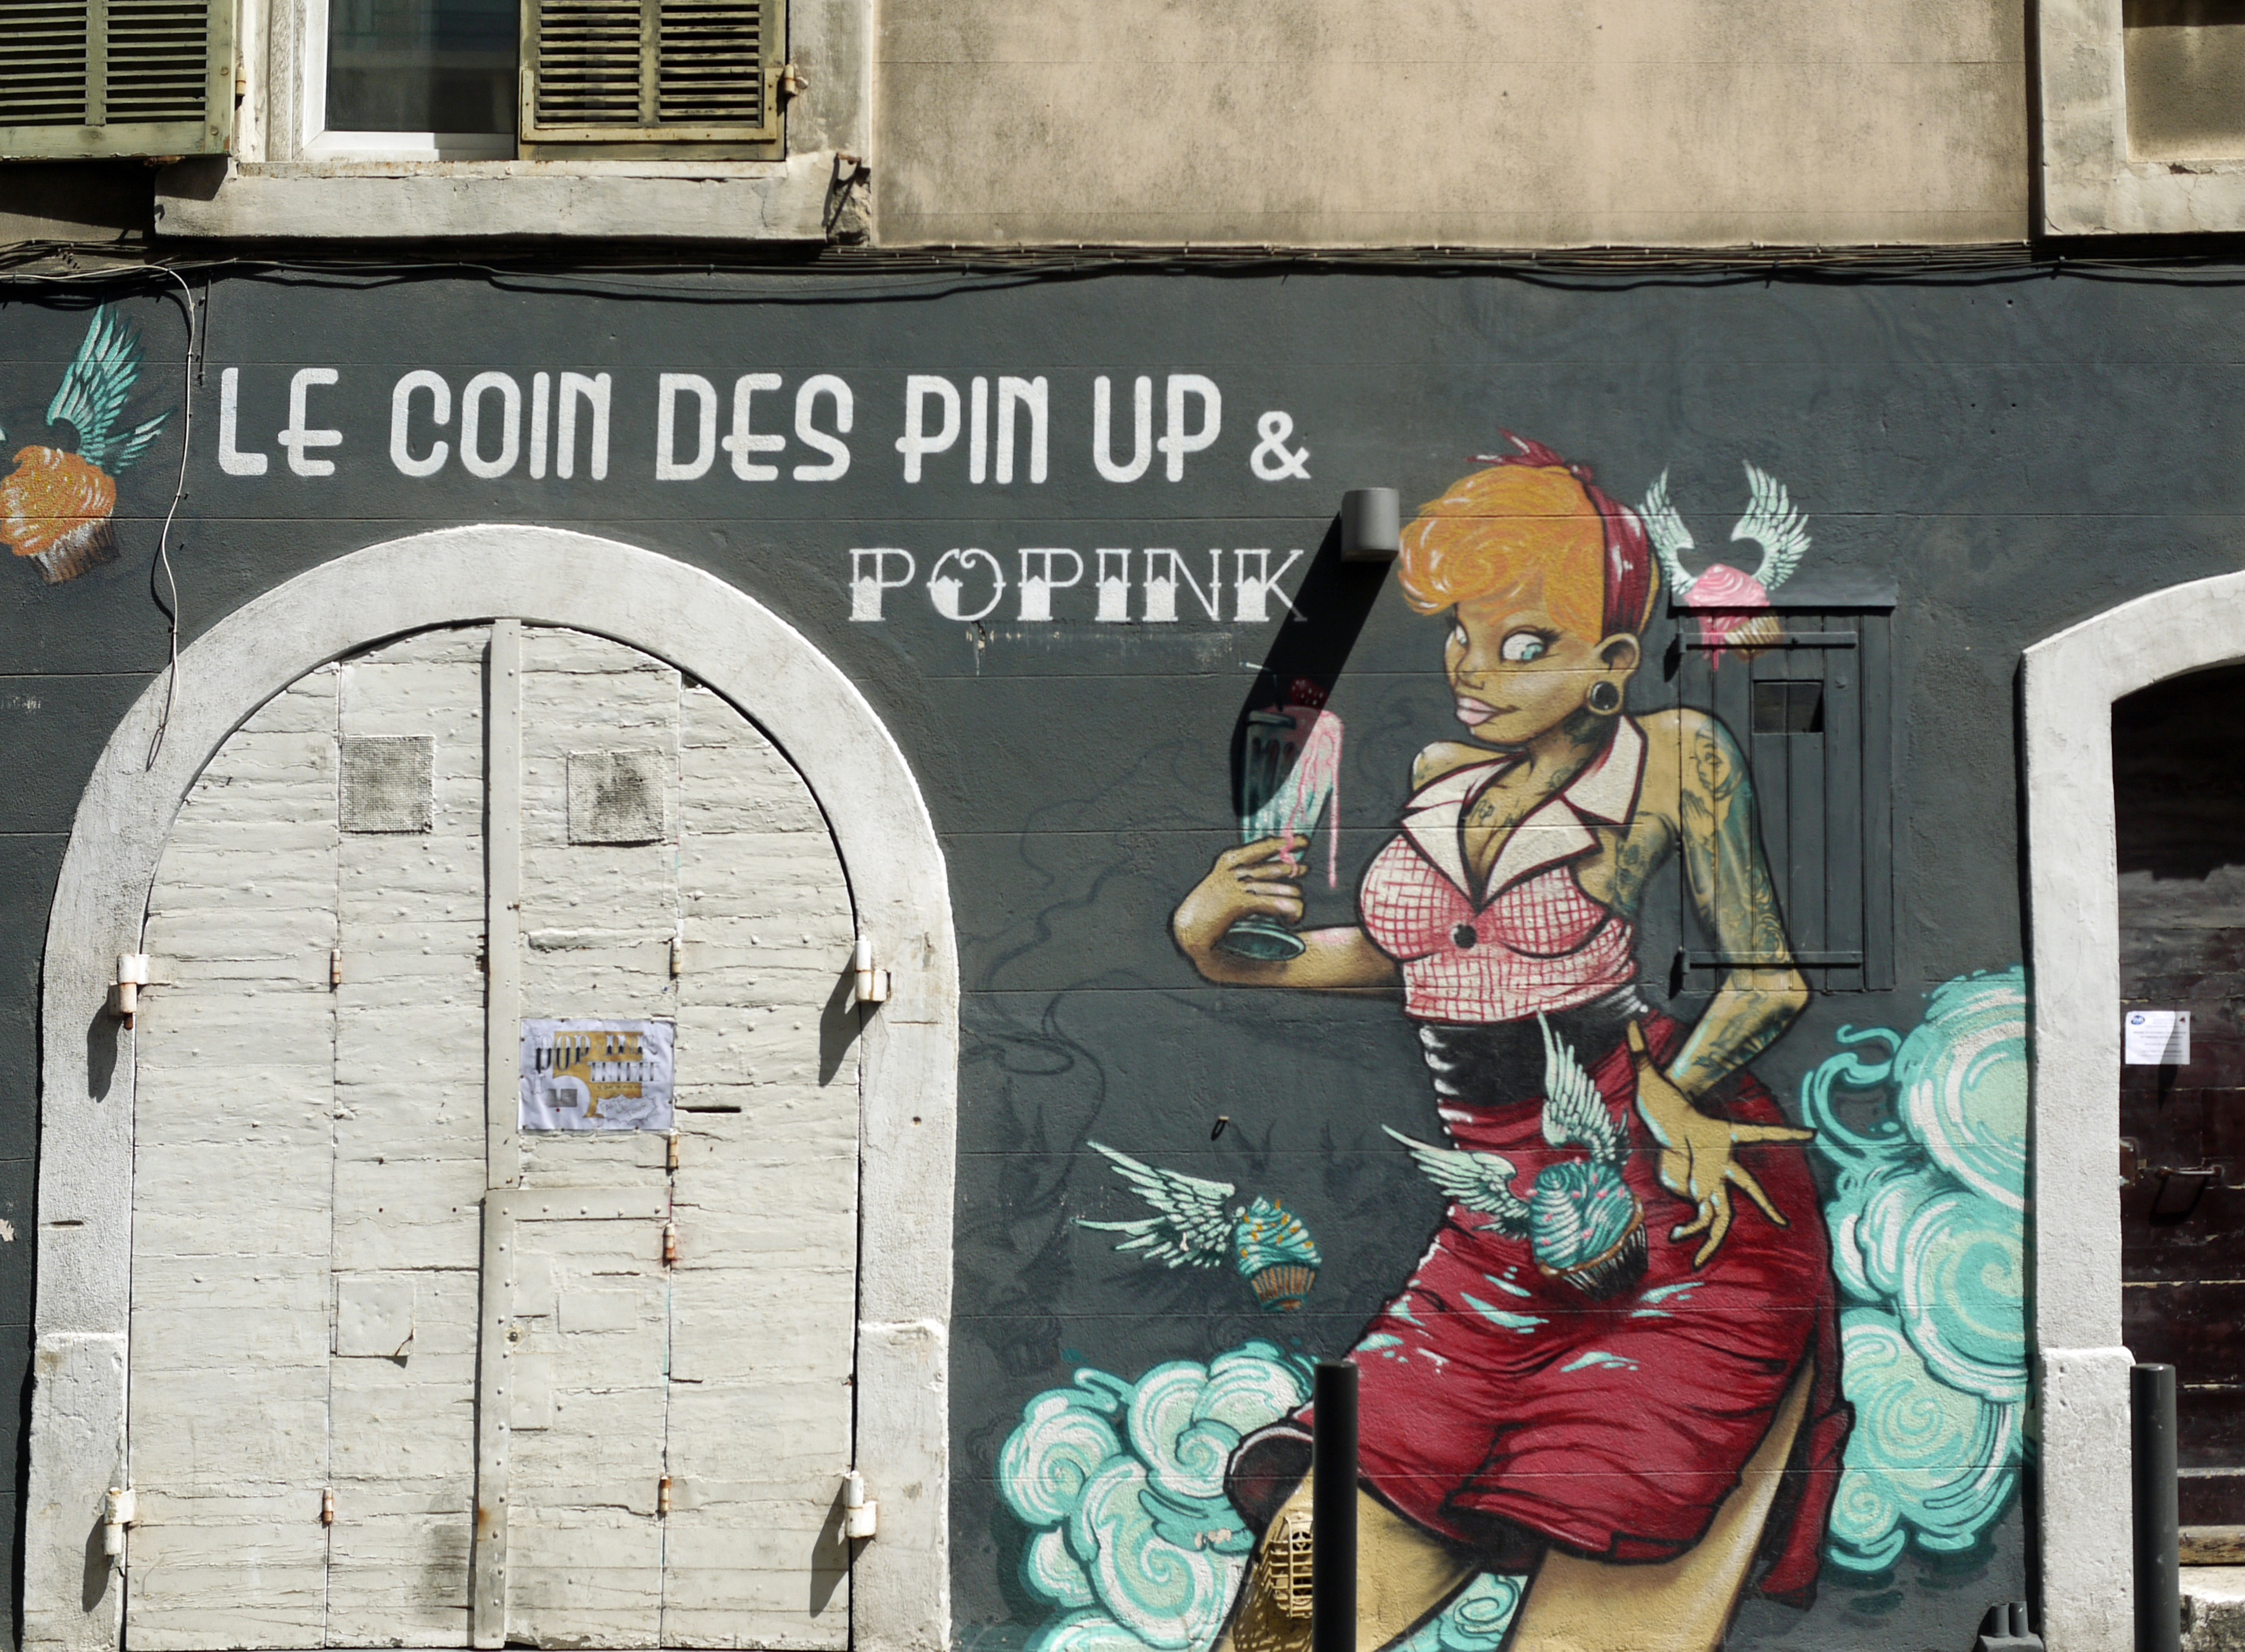
creative, girl, road, street, wall, tattoo, color, facade, graffiti, door, street art, street artist, old town, art, fun, infrastructure, mural, joy, sexy, marseilles, wall painting, hauswand, pin up, pin up girl, urban area